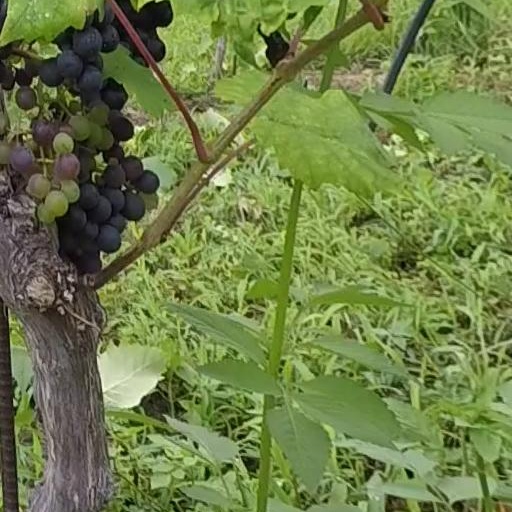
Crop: grape